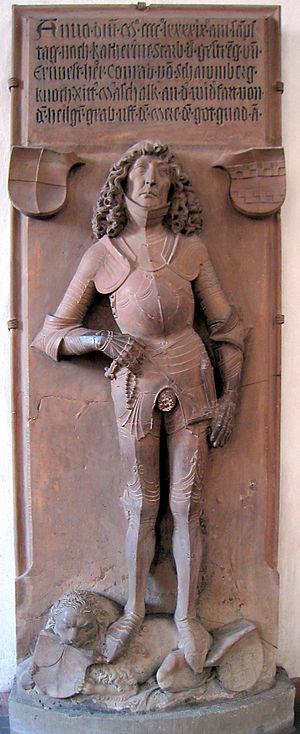
La chapelle Sainte-Marie est une église gothique de Wurtzbourg.